Kisumu County

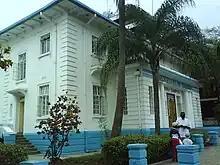
The Kisumu Campus of the University of Nairobi

Maseno University is the crown jewel of higher education in Kisumu county. The university attracts students from all over Kenya who are attracted to the institution due to its excellent infrastructure and lush green environs.